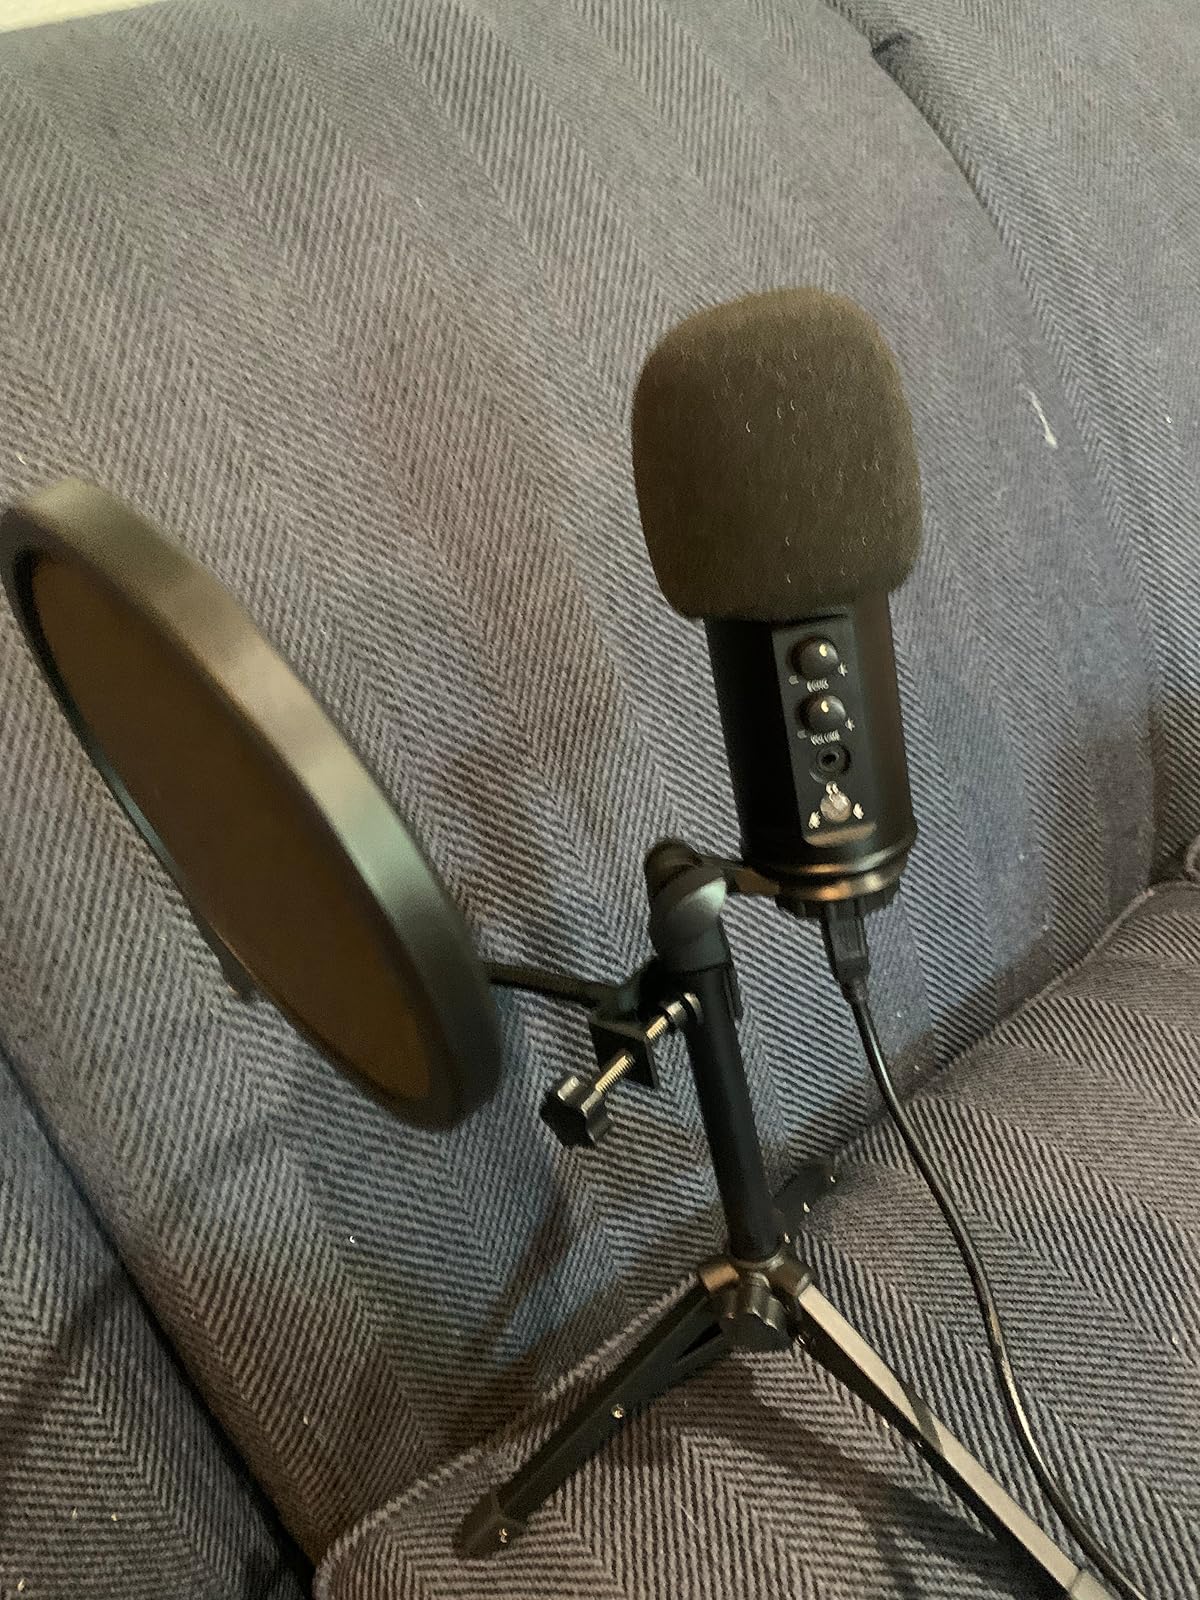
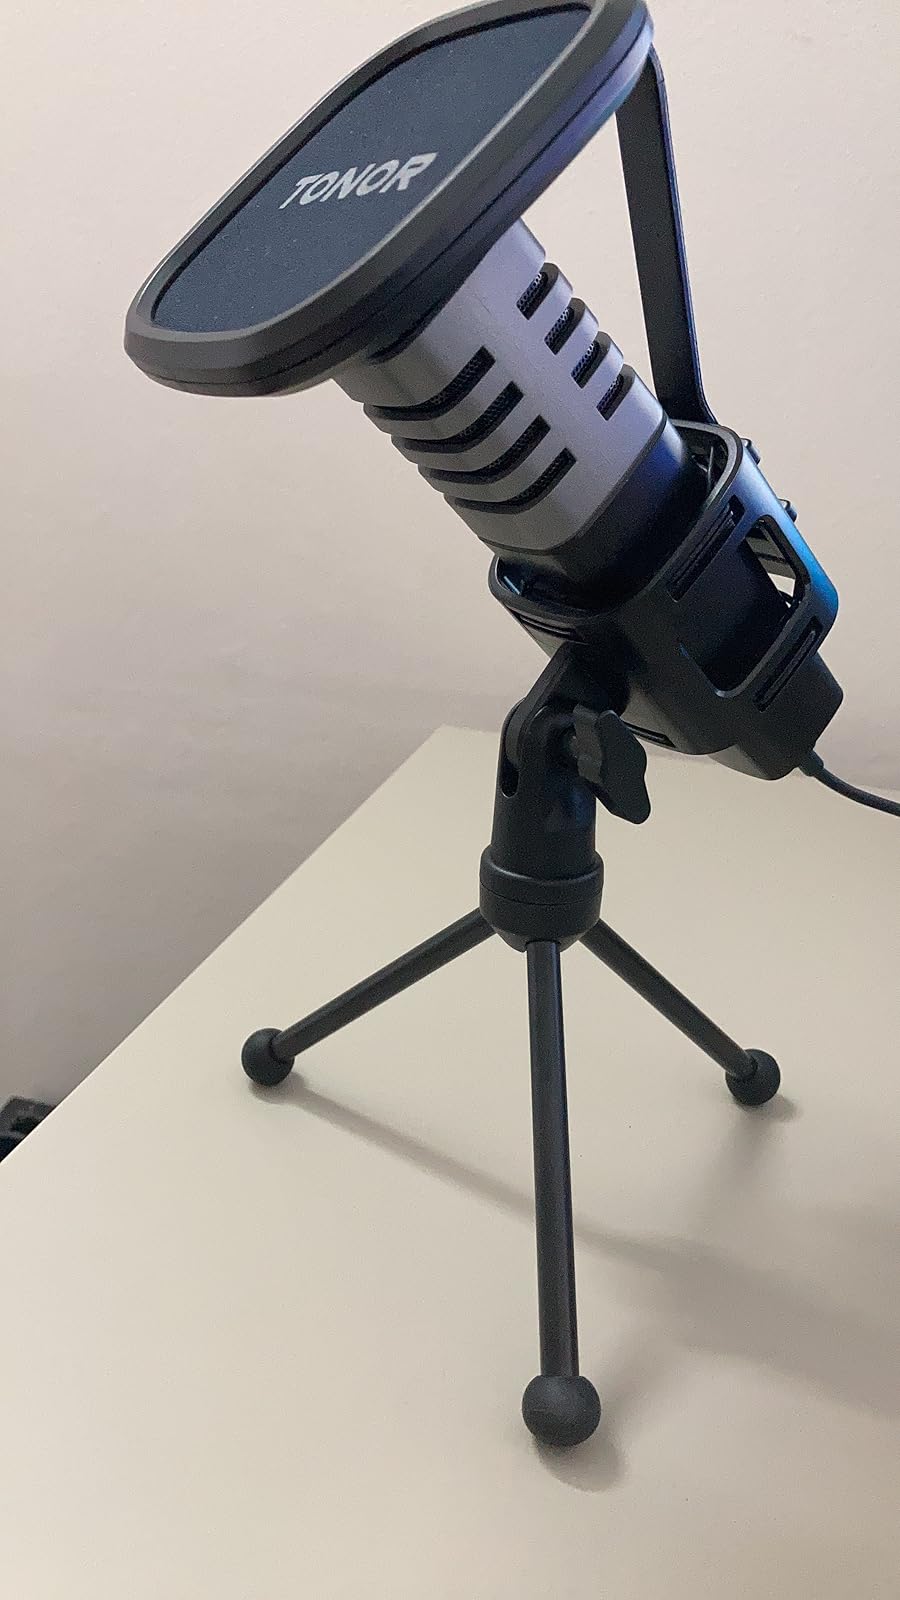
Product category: microphone
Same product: no